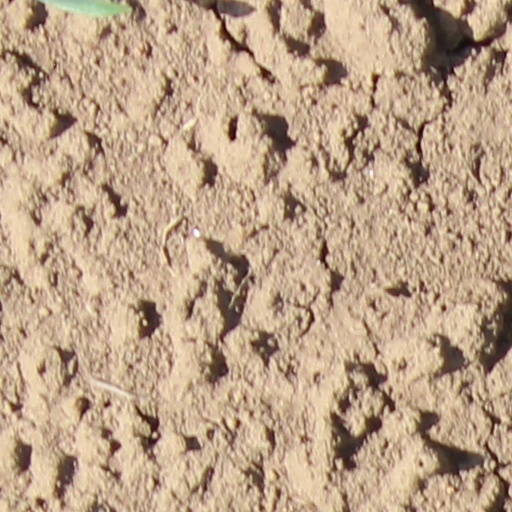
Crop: wheat